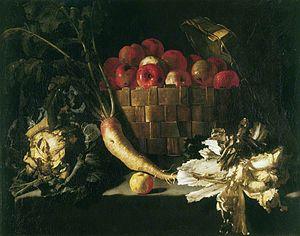
Giovan Battista Recco est un peintre italien du XVIIᵉ siècle spécialisé dans les natures mortes, appartenant à l'école napolitaine.